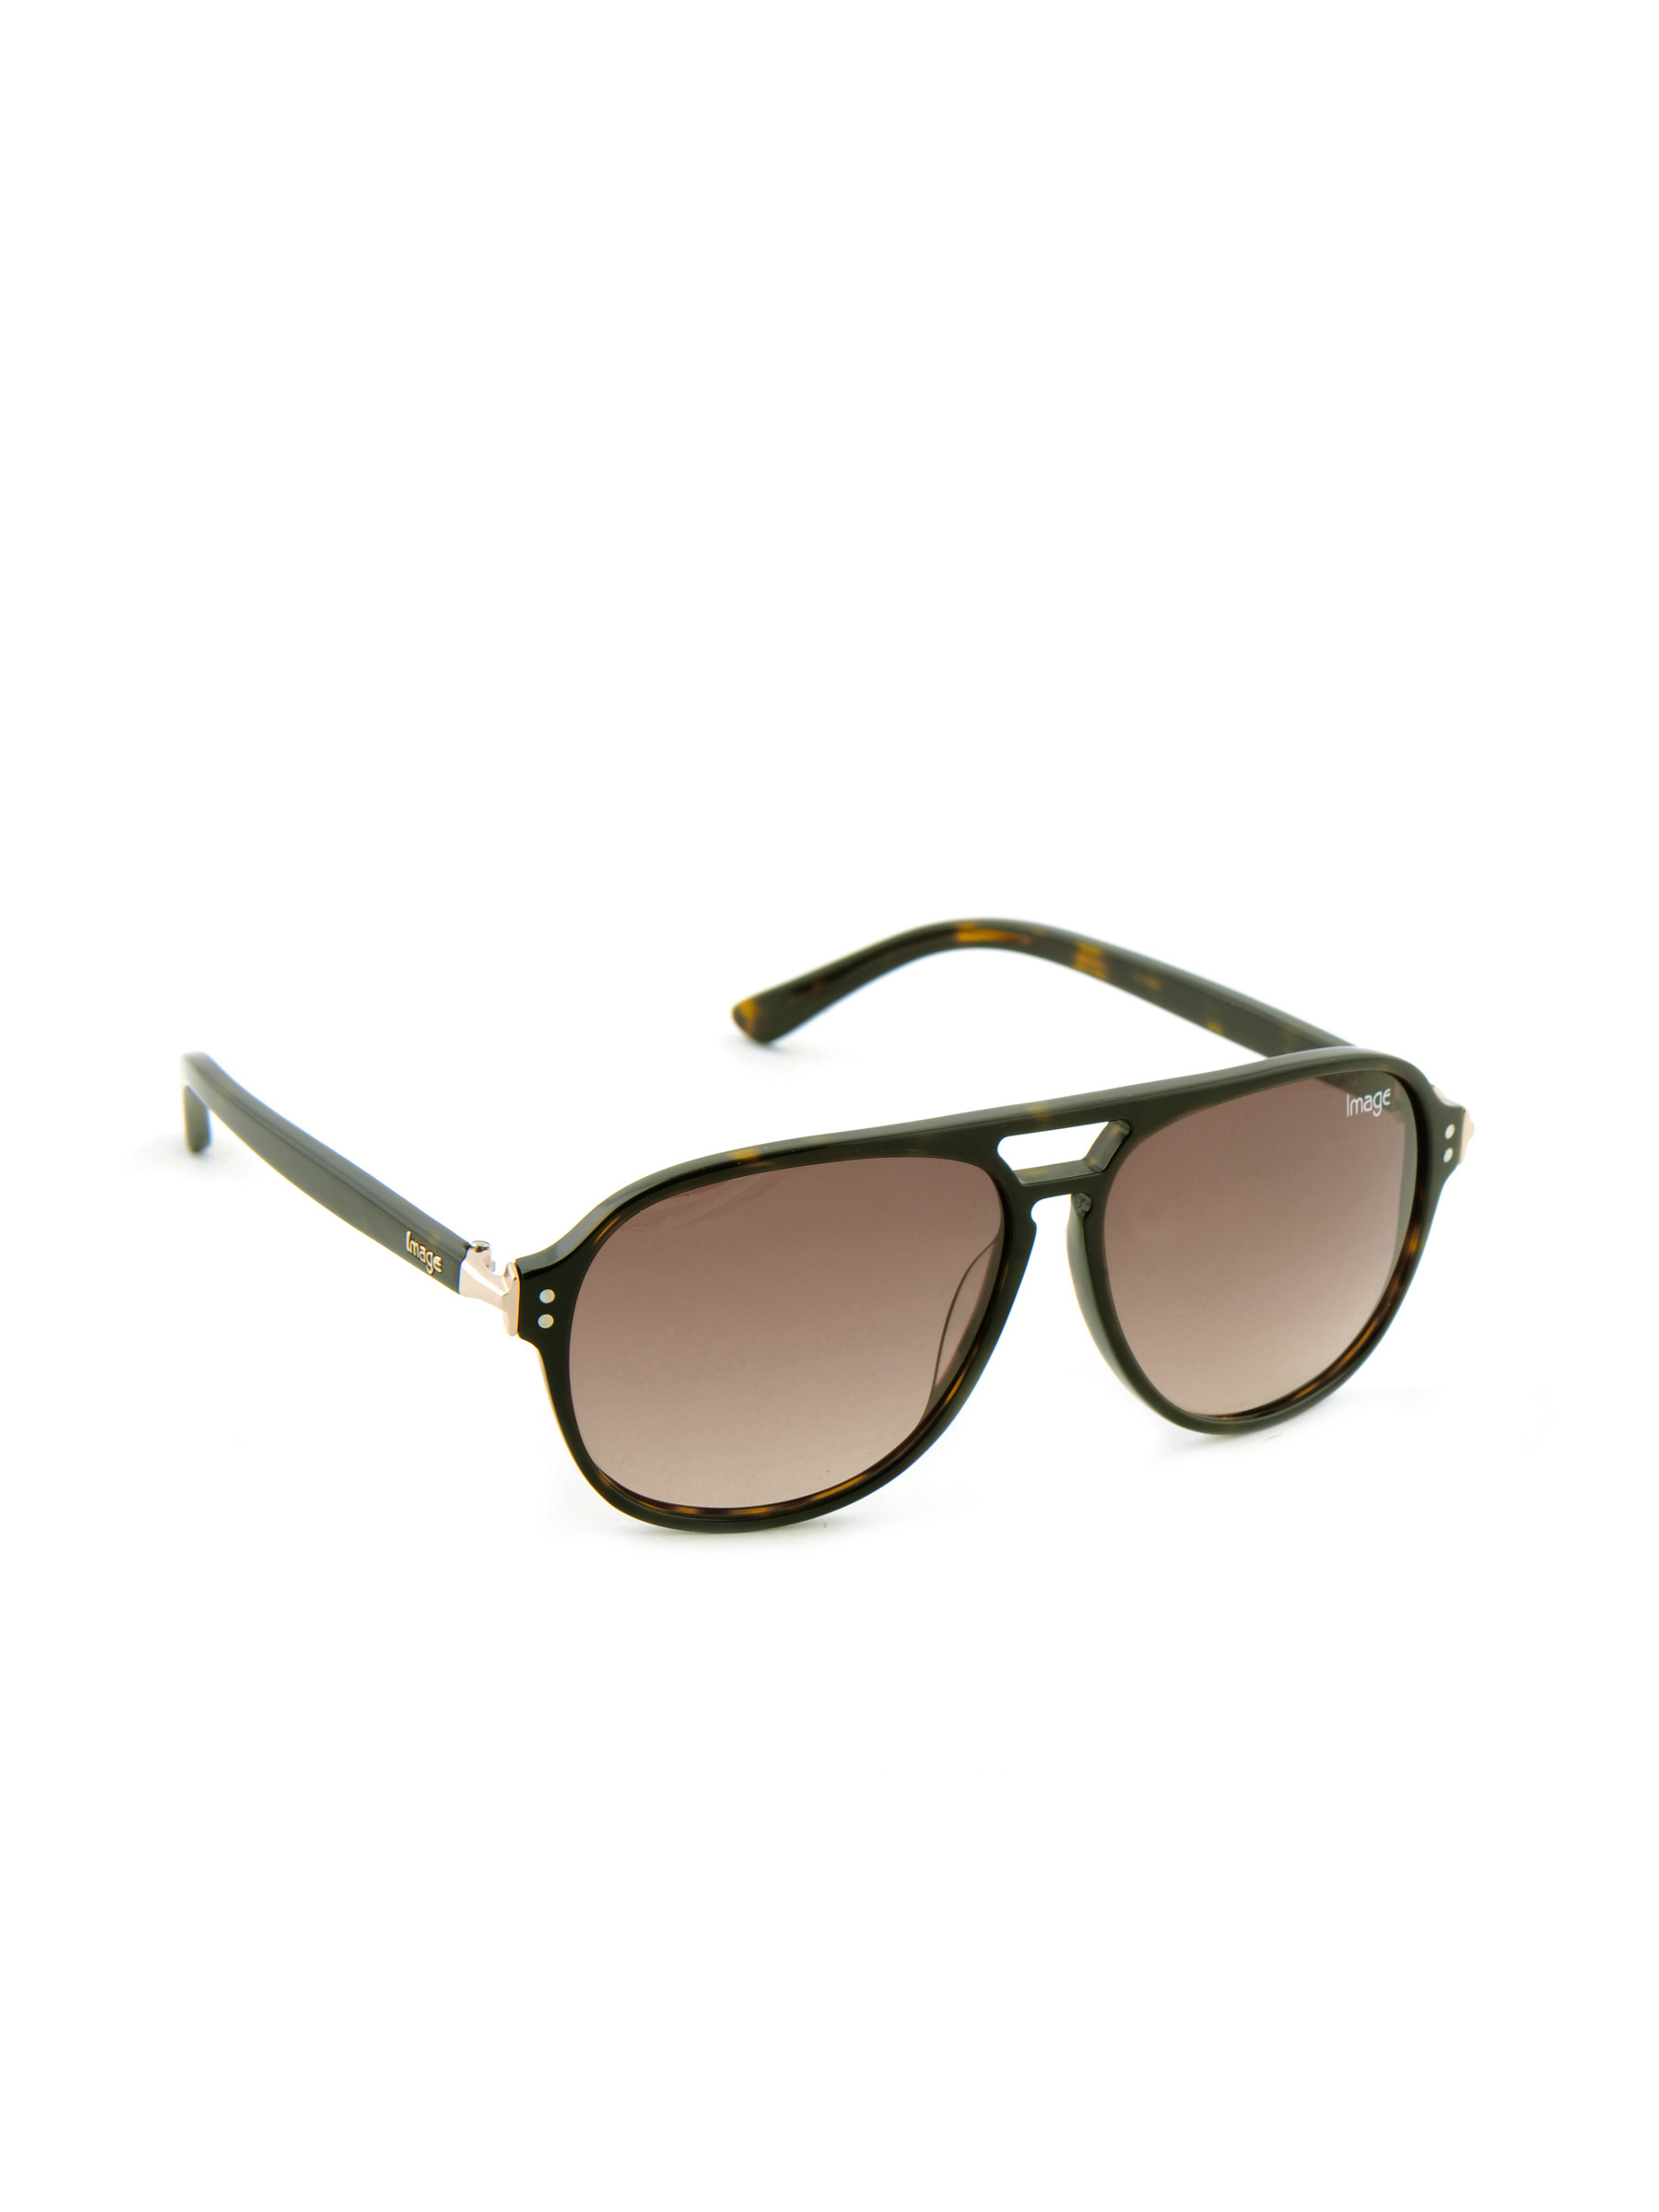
Image Men Classic Eyewear Brown Sunglasses
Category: Accessories / Eyewear / Sunglasses
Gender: Men
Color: Brown
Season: Winter 2016
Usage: Casual